Turnbull government

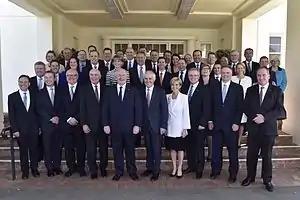
Governor-General Peter Cosgrove and Prime Minister Malcolm Turnbull pose with newly sworn in ministers on 21 September 2015.

Turnbull was sworn in as prime minister at around 1:30 pm AEST on 15 September 2015, by the Governor-General, Sir Peter Cosgrove, in a ceremony at Government House. Question Time for the House of Representatives was delayed until 2:30 pm AEST to accommodate this.